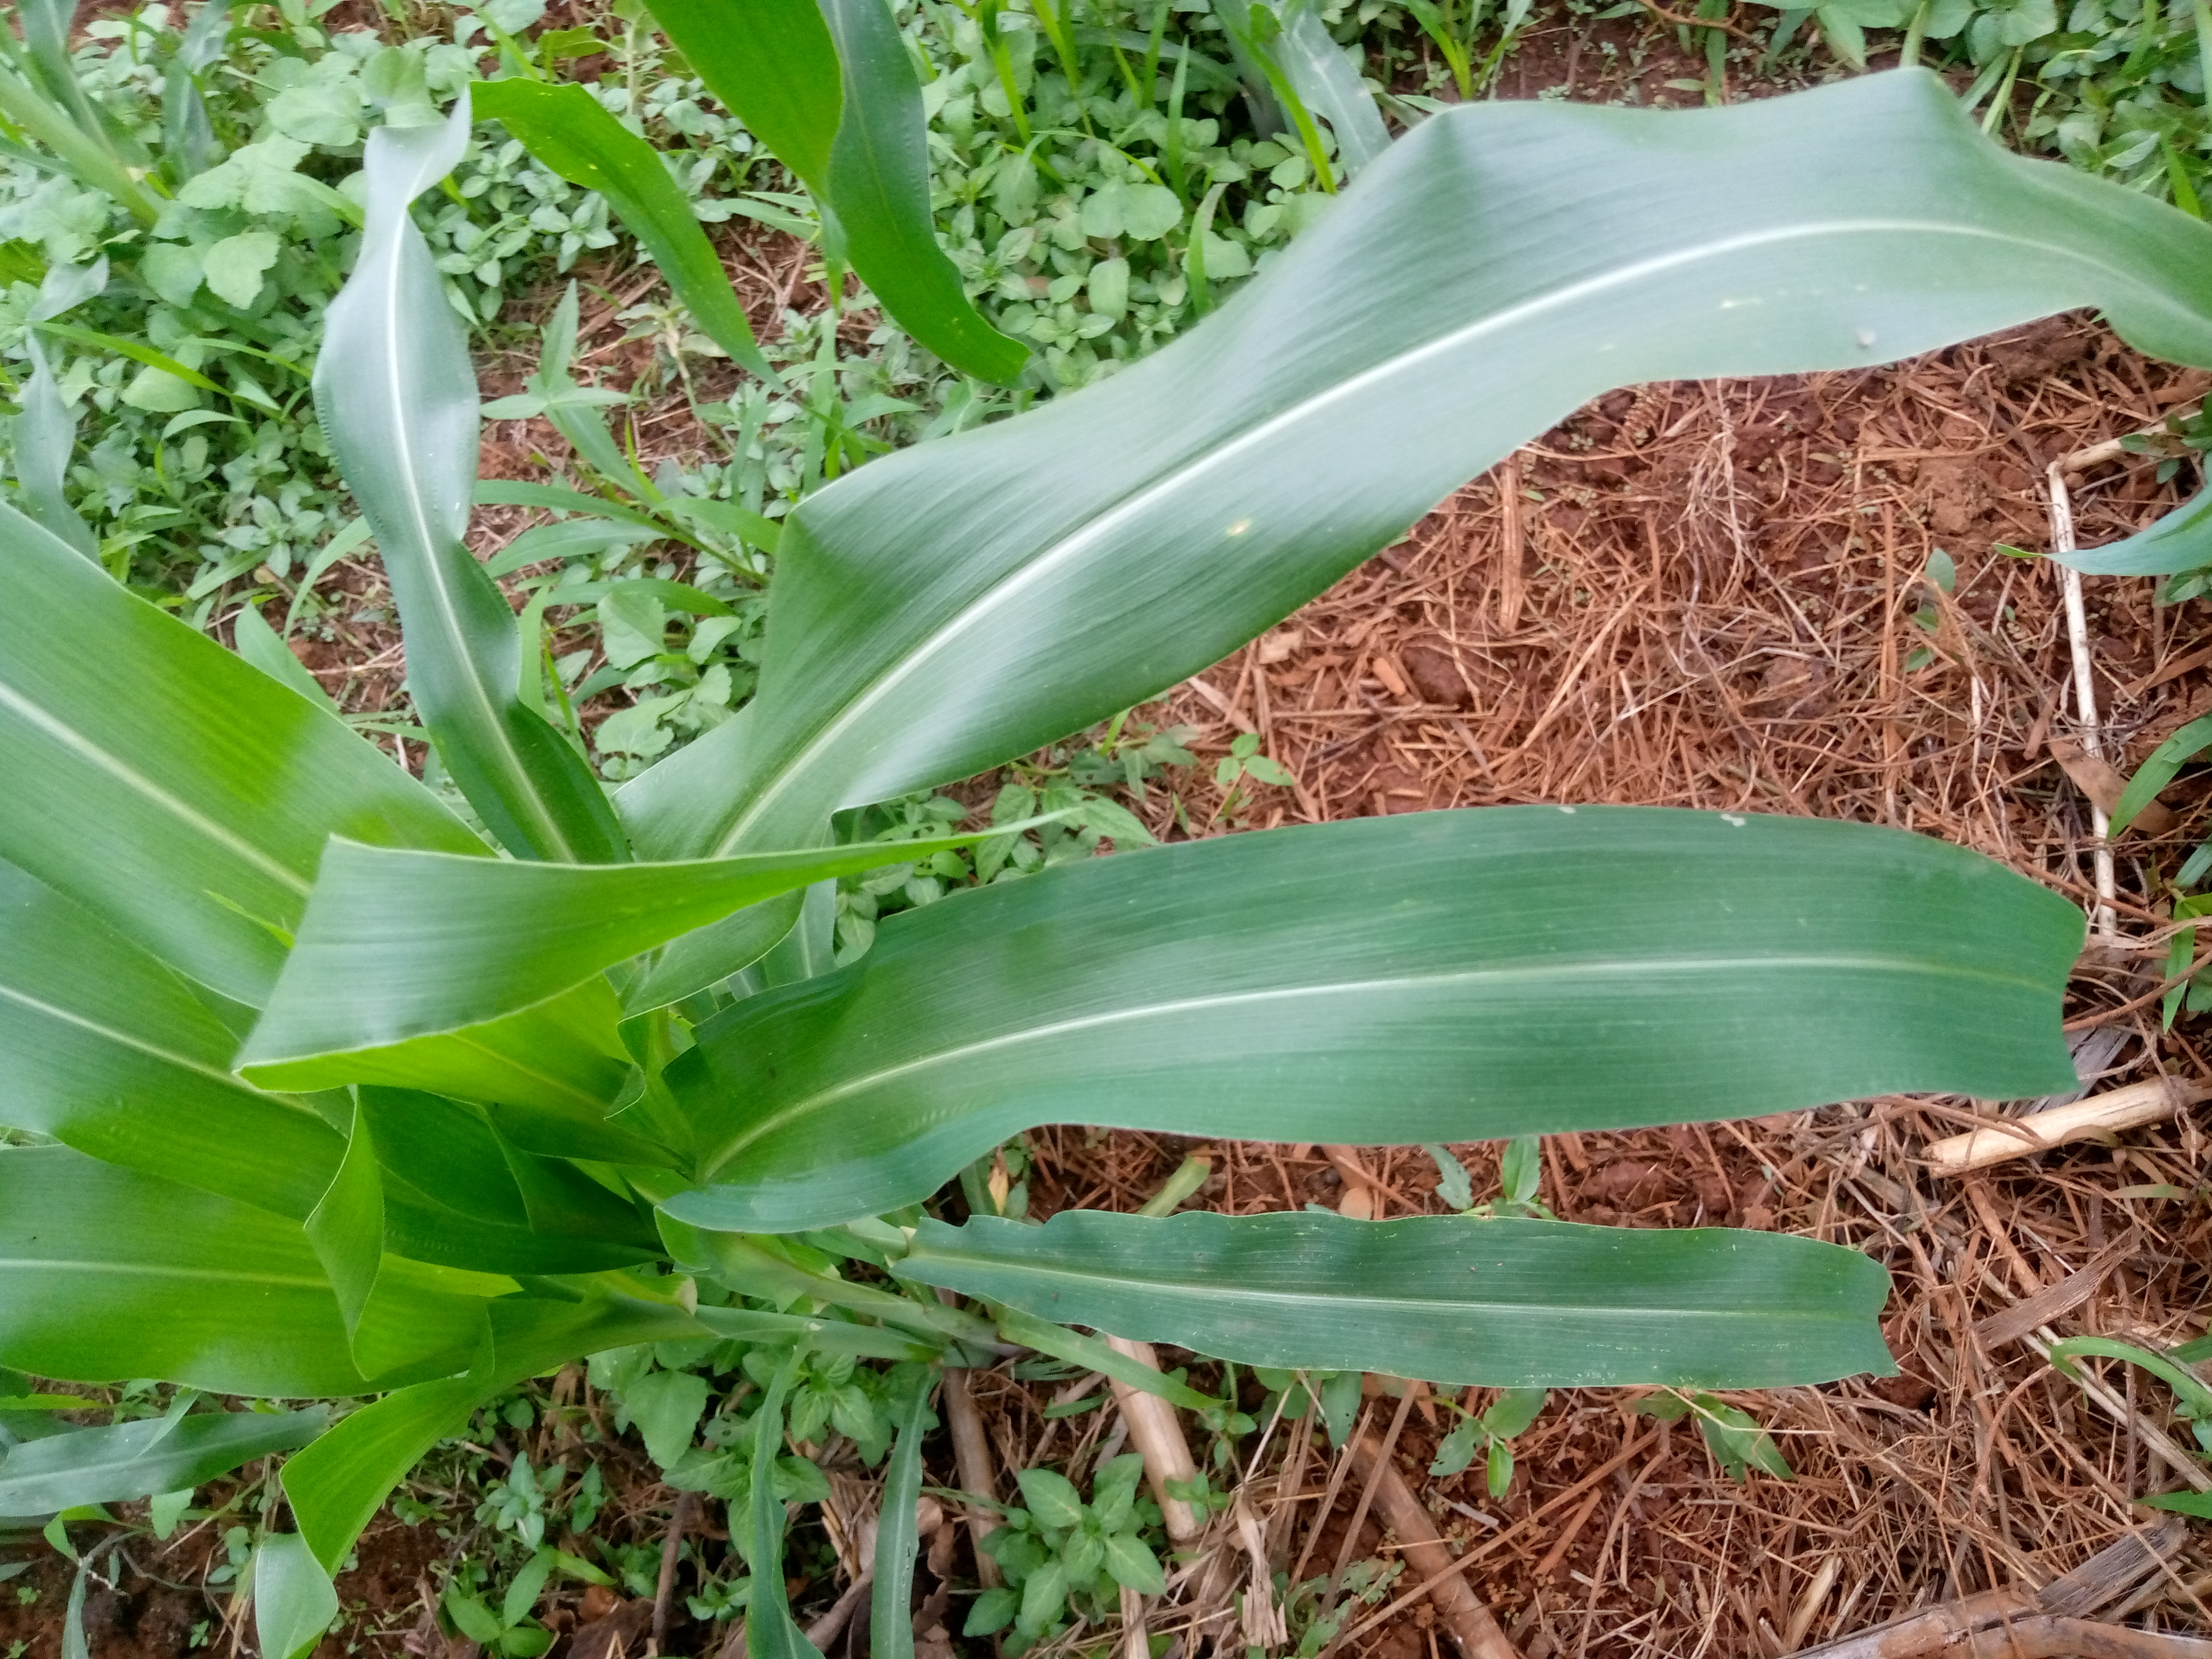
Label: healthy